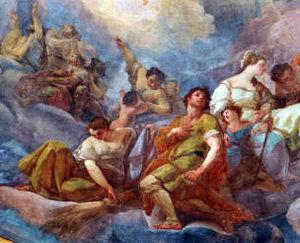
Les églises de Cesena sont des édifices religieux très anciens, situés dans le centre historique de Cesena, en Émilie-Romagne, en Italie.